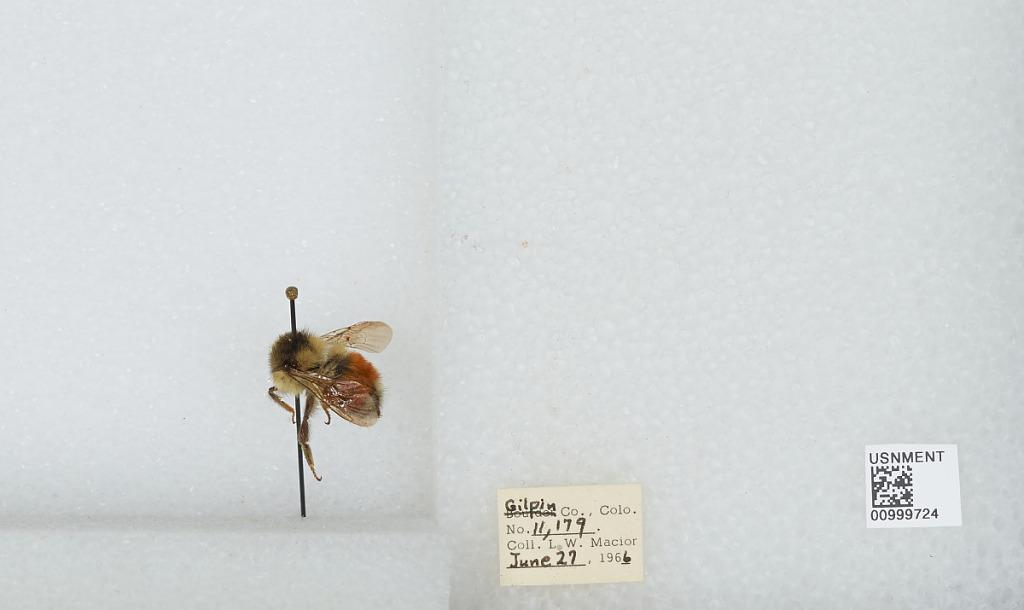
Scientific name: Bombus (Pyrobombus) melanopygus Nylander
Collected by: L. Macior
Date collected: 1966-6-27
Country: United States
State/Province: Colorado
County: Gilpin
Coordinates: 39.8908, -105.508